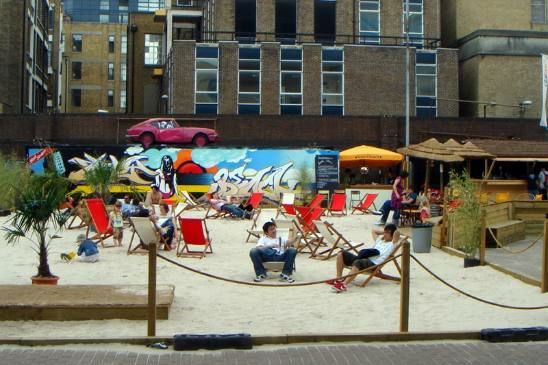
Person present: Yes